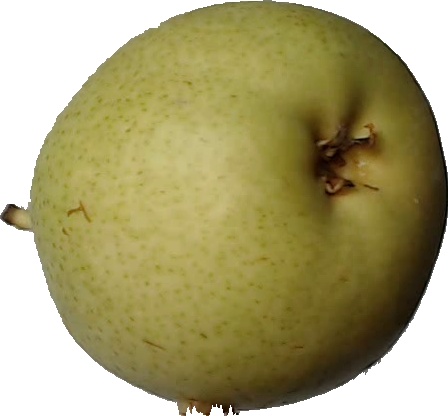
Label: pear_1